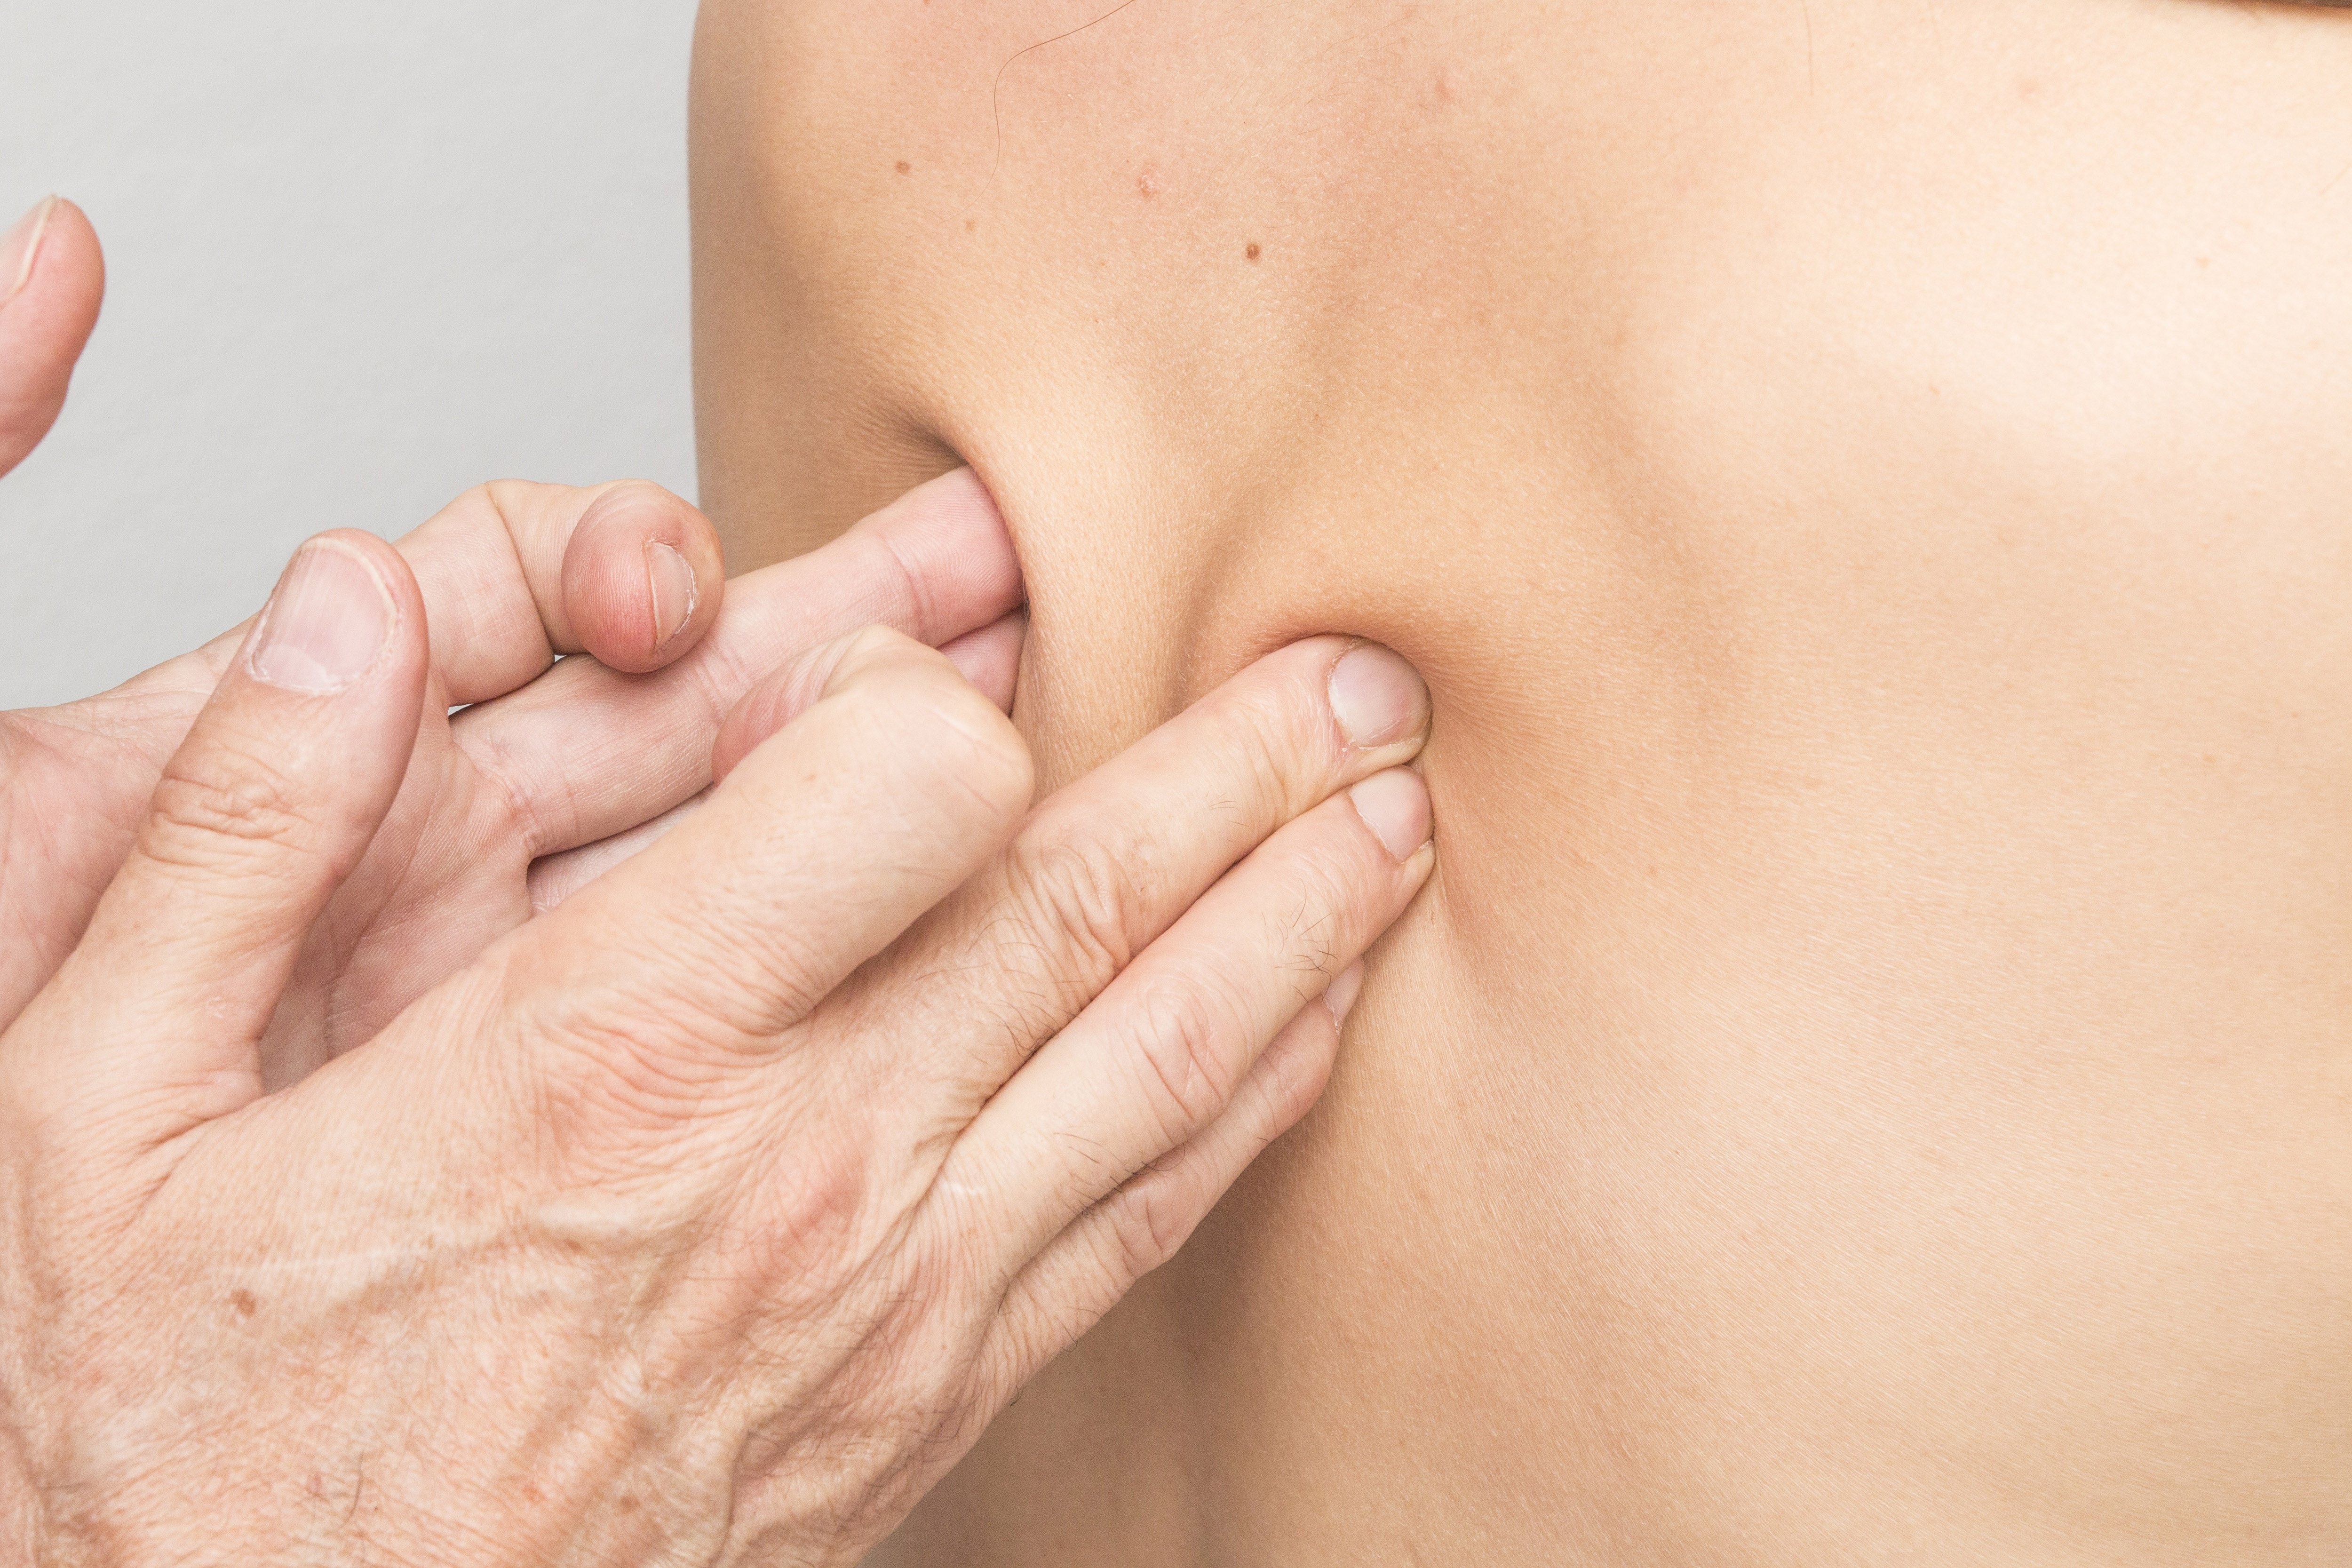
skin, nose, close up, hand, finger, neck, joint, cheek, muscle, abdomen, lip, mouth, gesture, trunk, chest, flesh, ear, stomach